Nadi astrology

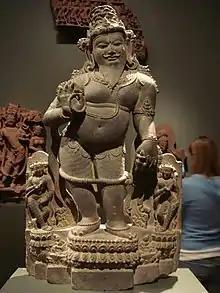
The origin of Nāḍi Jyotiṣa is often attributed to the Vedic sage Agastya

Nādi Astrology ("") is a form of astrology practiced in Tamil Nadu and adjacent regions in India. It is based on the belief that the present lives of many humans were foreseen by Hindu sages in ancient times.